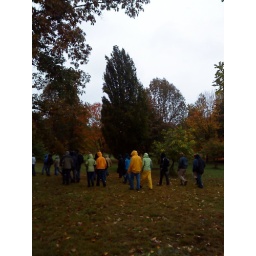
Our plant identification class took a fieldtrip up to a tree nursery in Buffalo